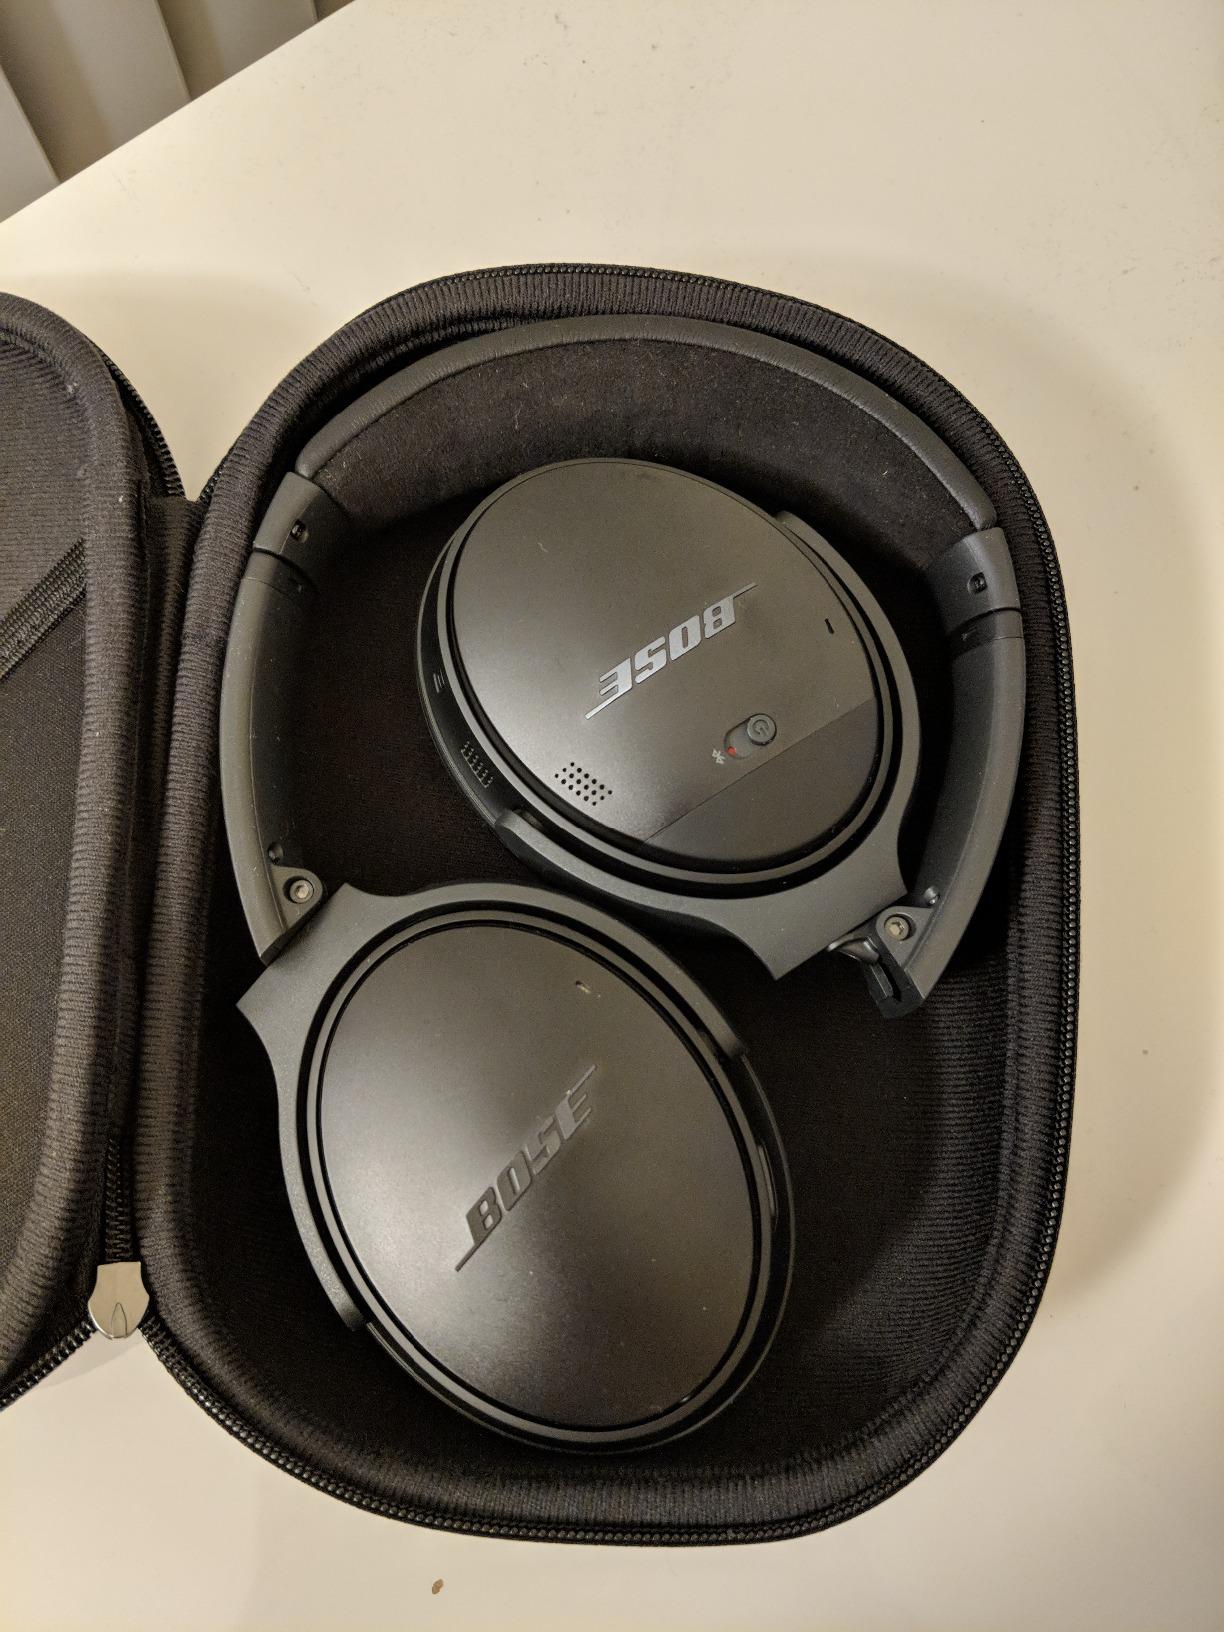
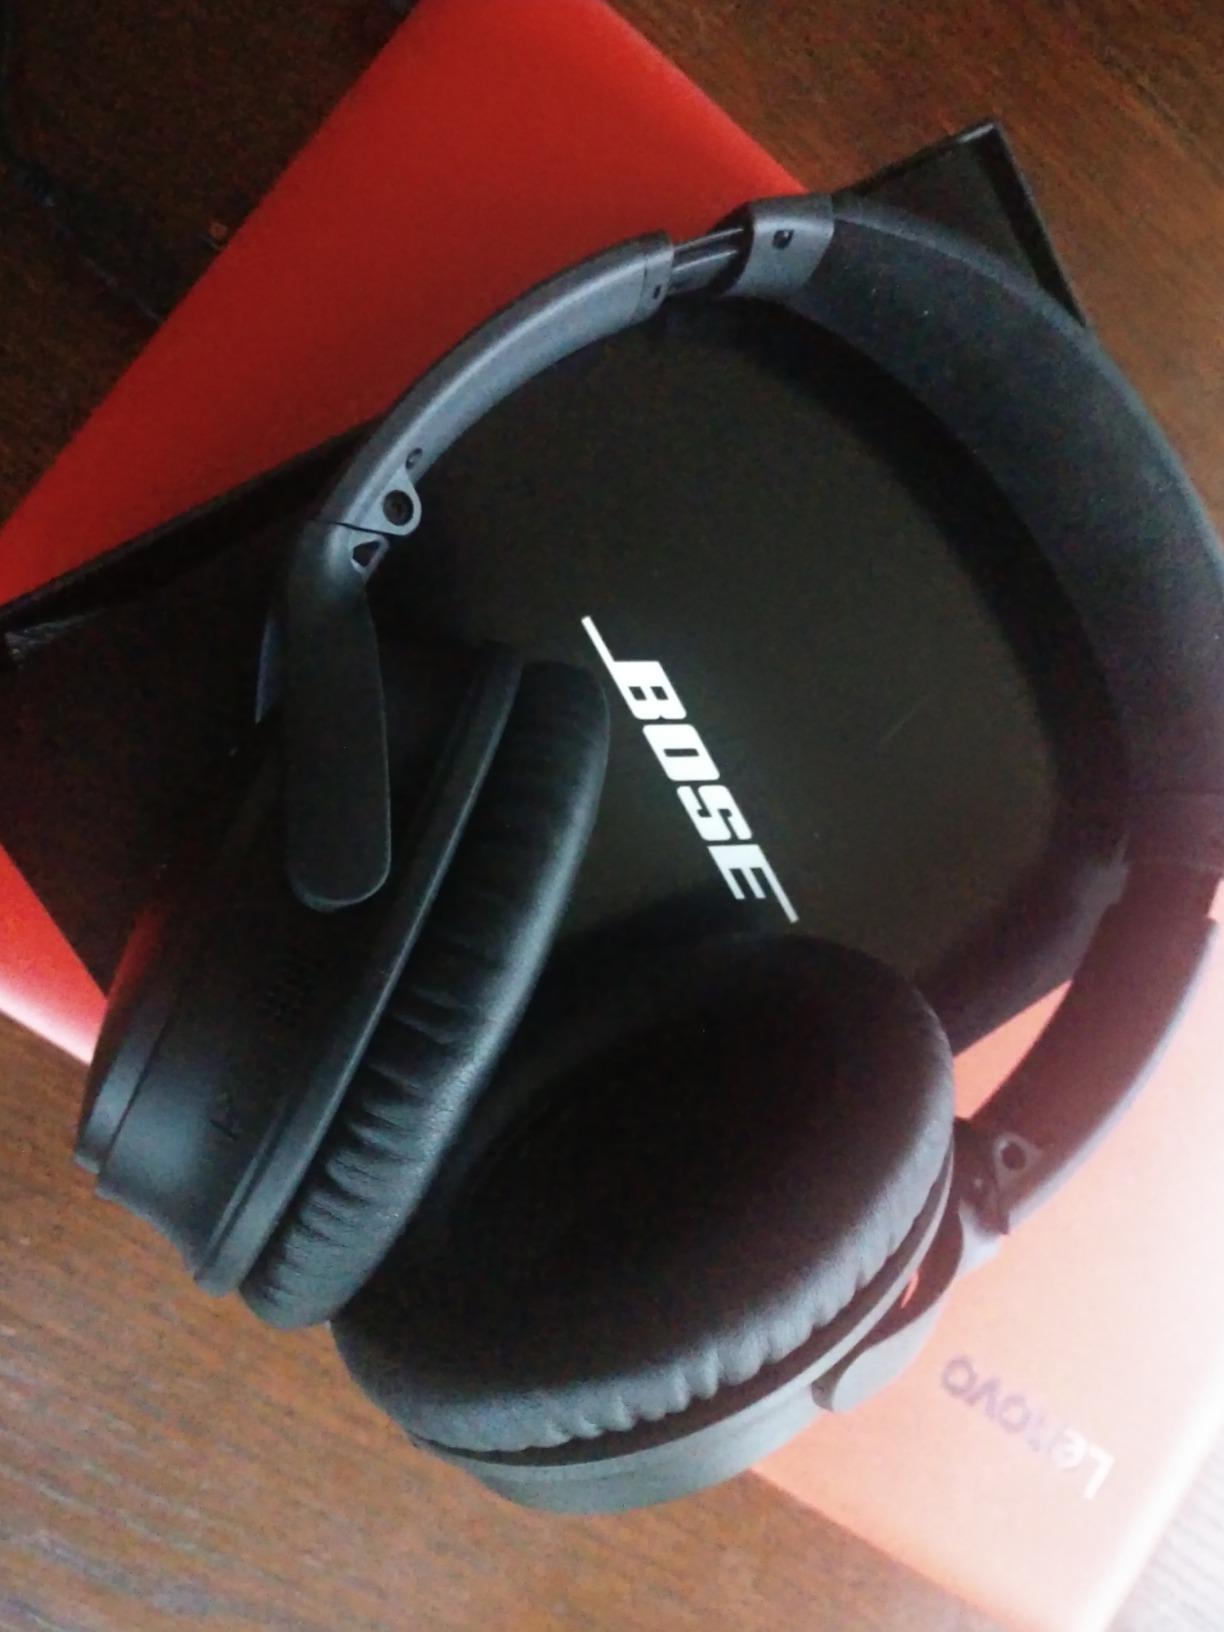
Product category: headphones
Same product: yes